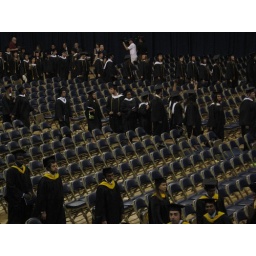
I'm in the white glasses